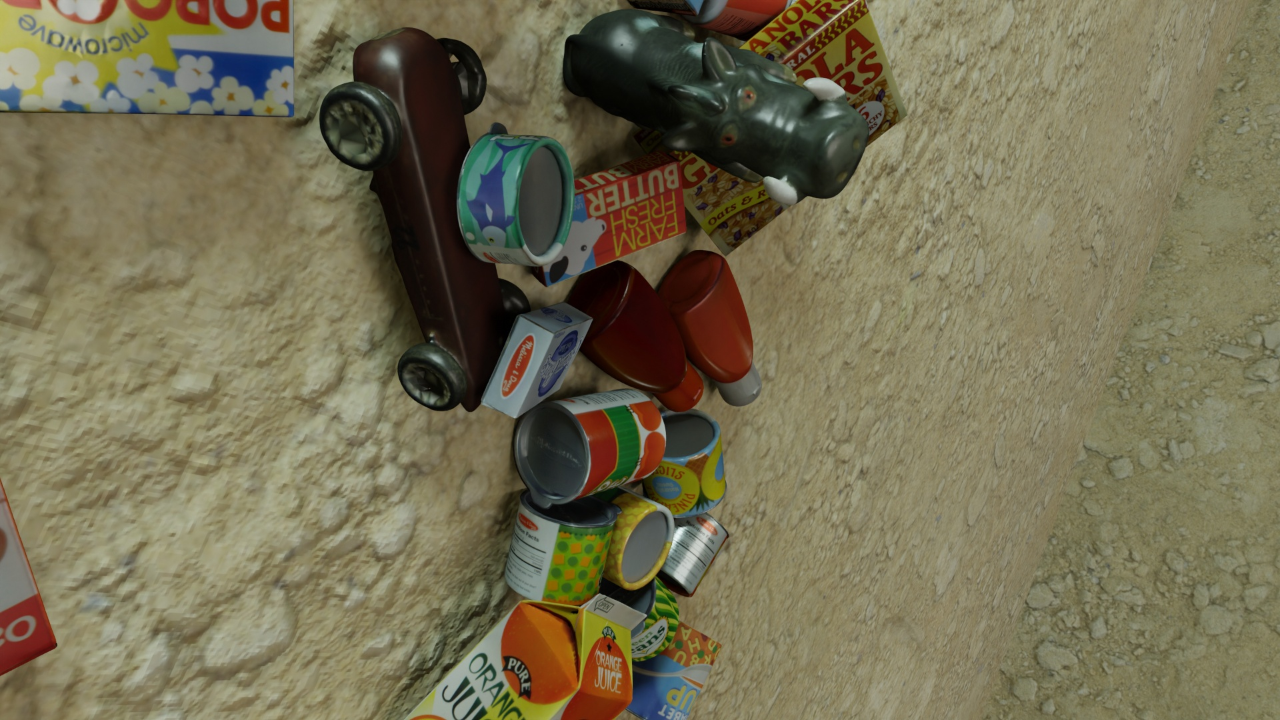
Question:
What are the five normalized (x, y) points between 0 and 1 in the image that outline the grasp plane for the ketchup bottle model? Your answer should be as Grasp center: [], Left finger base: [], Right finger base: [], Left finger tip: [], Right finger tip: [].
Answer: Grasp center: [0.592187, 0.411111], Left finger base: [0.576562, 0.331944], Right finger base: [0.60625, 0.481944], Left finger tip: [0.534375, 0.327778], Right finger tip: [0.566406, 0.472222]